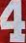
Number: 4